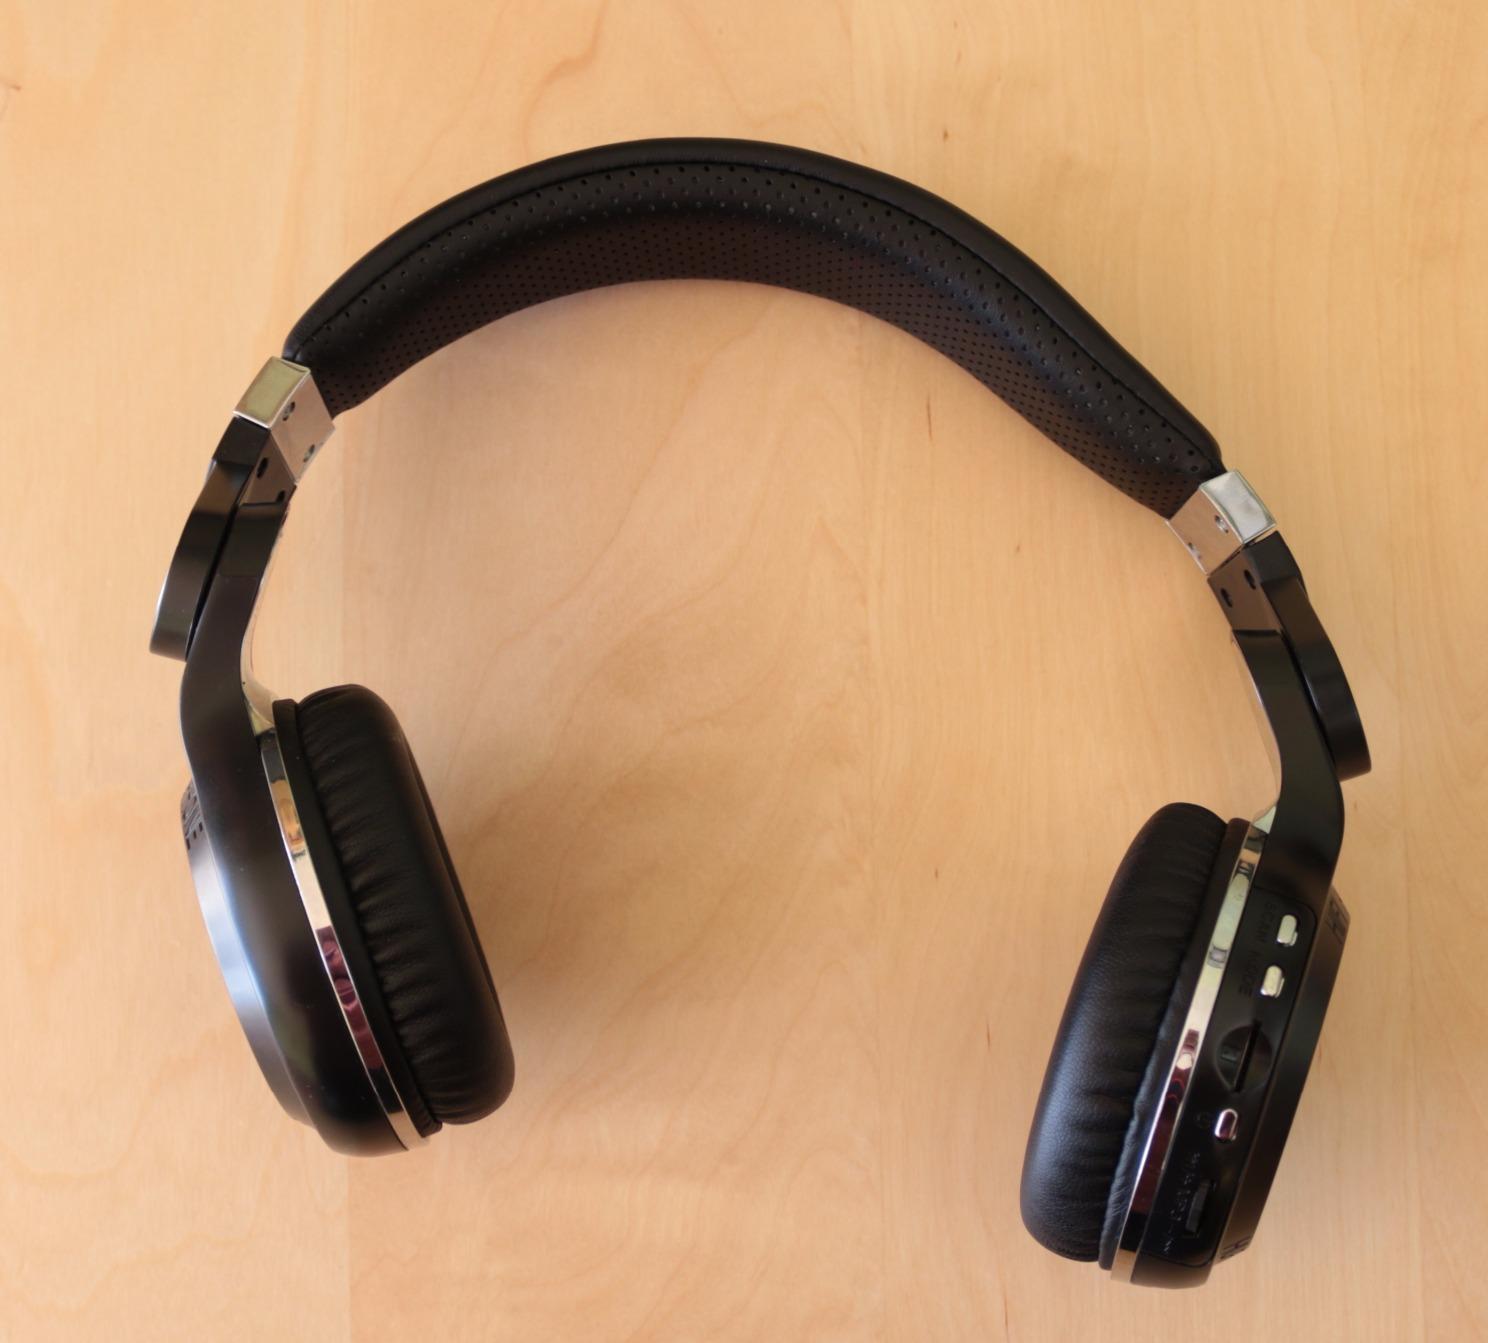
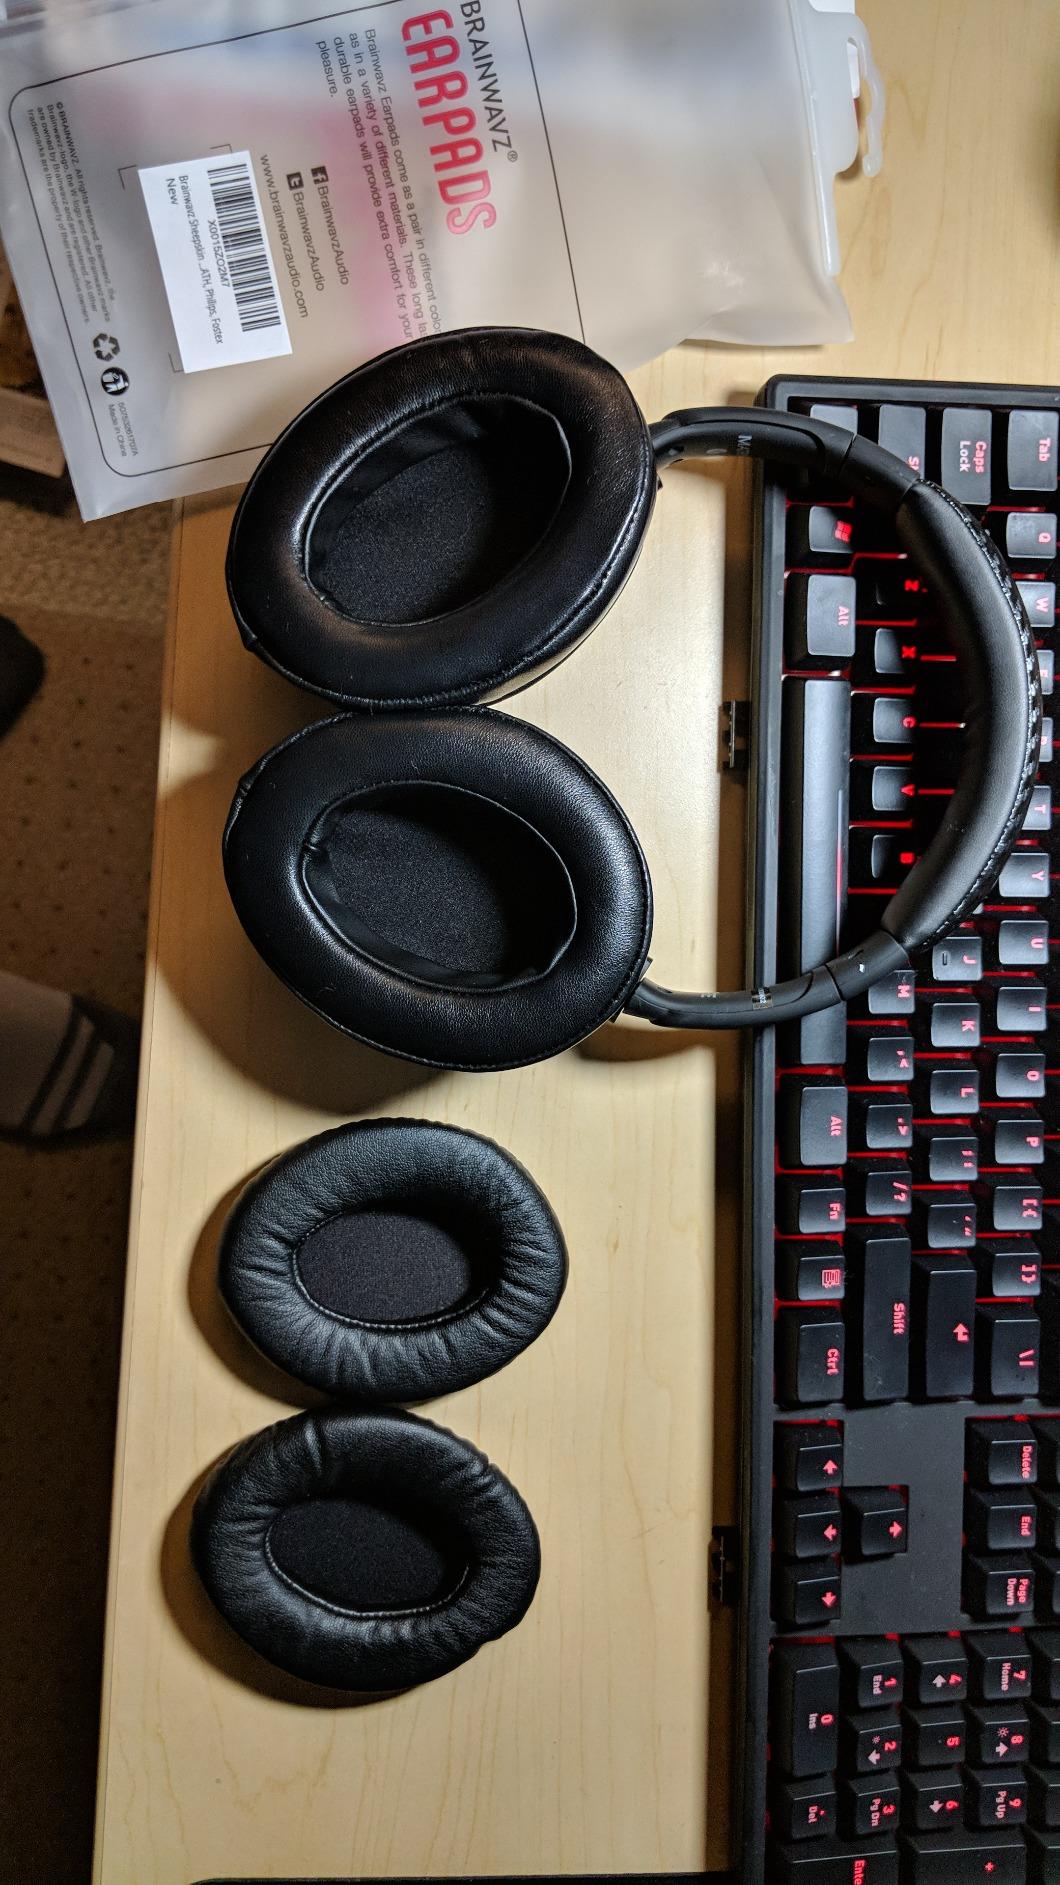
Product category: headphones
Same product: no